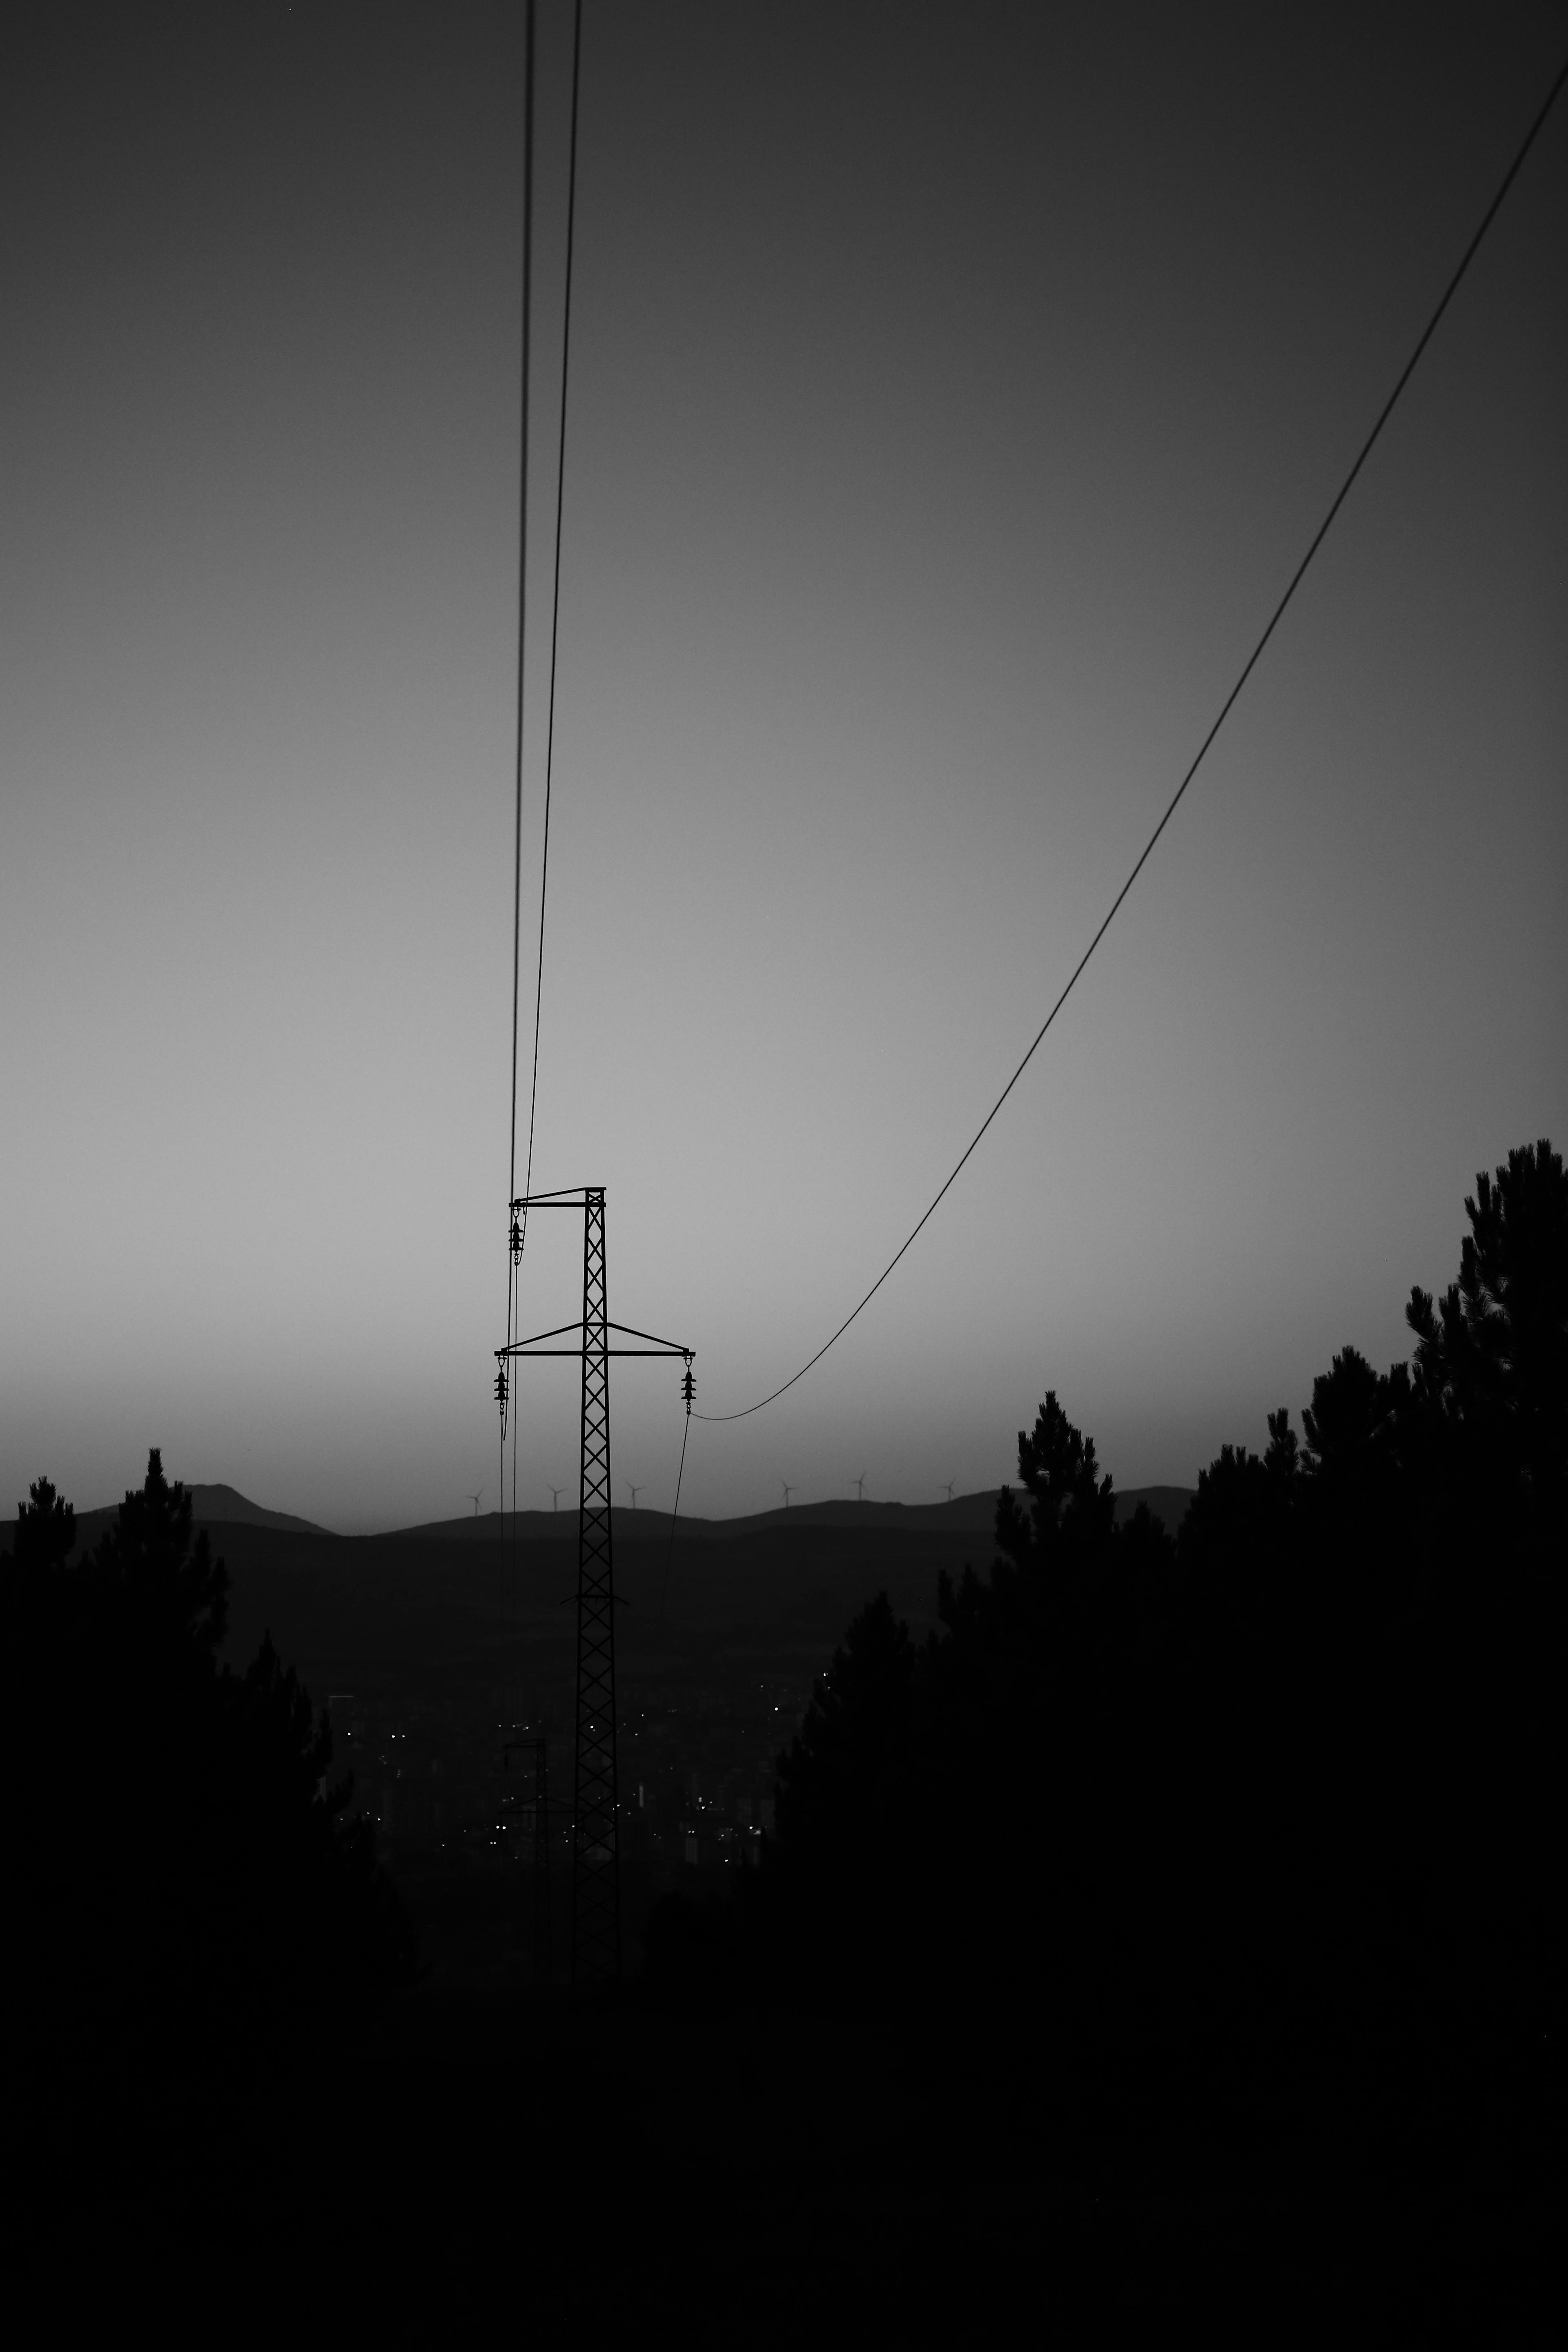
natural, atmosphere, sky, ecoregion, overhead power line, electricity, tree, dusk, slope, horizon, landscape, rural area, natural landscape, electrical supply, wire, electronic device, public utility, cloud, darkness, hill, monochrome photography, afterglow, transmission tower, evening, meteorological phenomenon, monochrome, road, grassland, field, wood, grass, forest, night, astronomical object, cable, electrical wiring